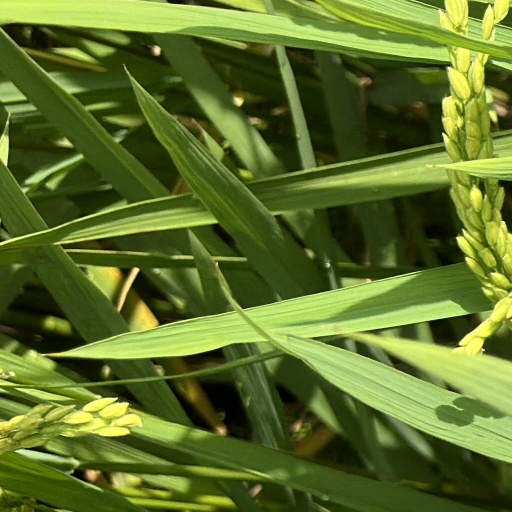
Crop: rice